European Public Hearing on Crimes Committed by Totalitarian Regimes

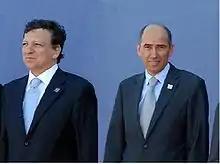
The president of the EU Commission, José Manuel Durão Barroso and the Slovenian Prime Minister, Janez Janša, in 2007.

Edited by Peter Jambrek and published by the Slovenian Presidency of the Council of the European Union Crimes, the reports and proceedings research and investigate gross and large scale human rights violations committed during the reign of totalitarian regimes in Europe.